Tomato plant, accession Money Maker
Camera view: horizontal (90 deg, fisheye); turntable rotation: 300 degrees
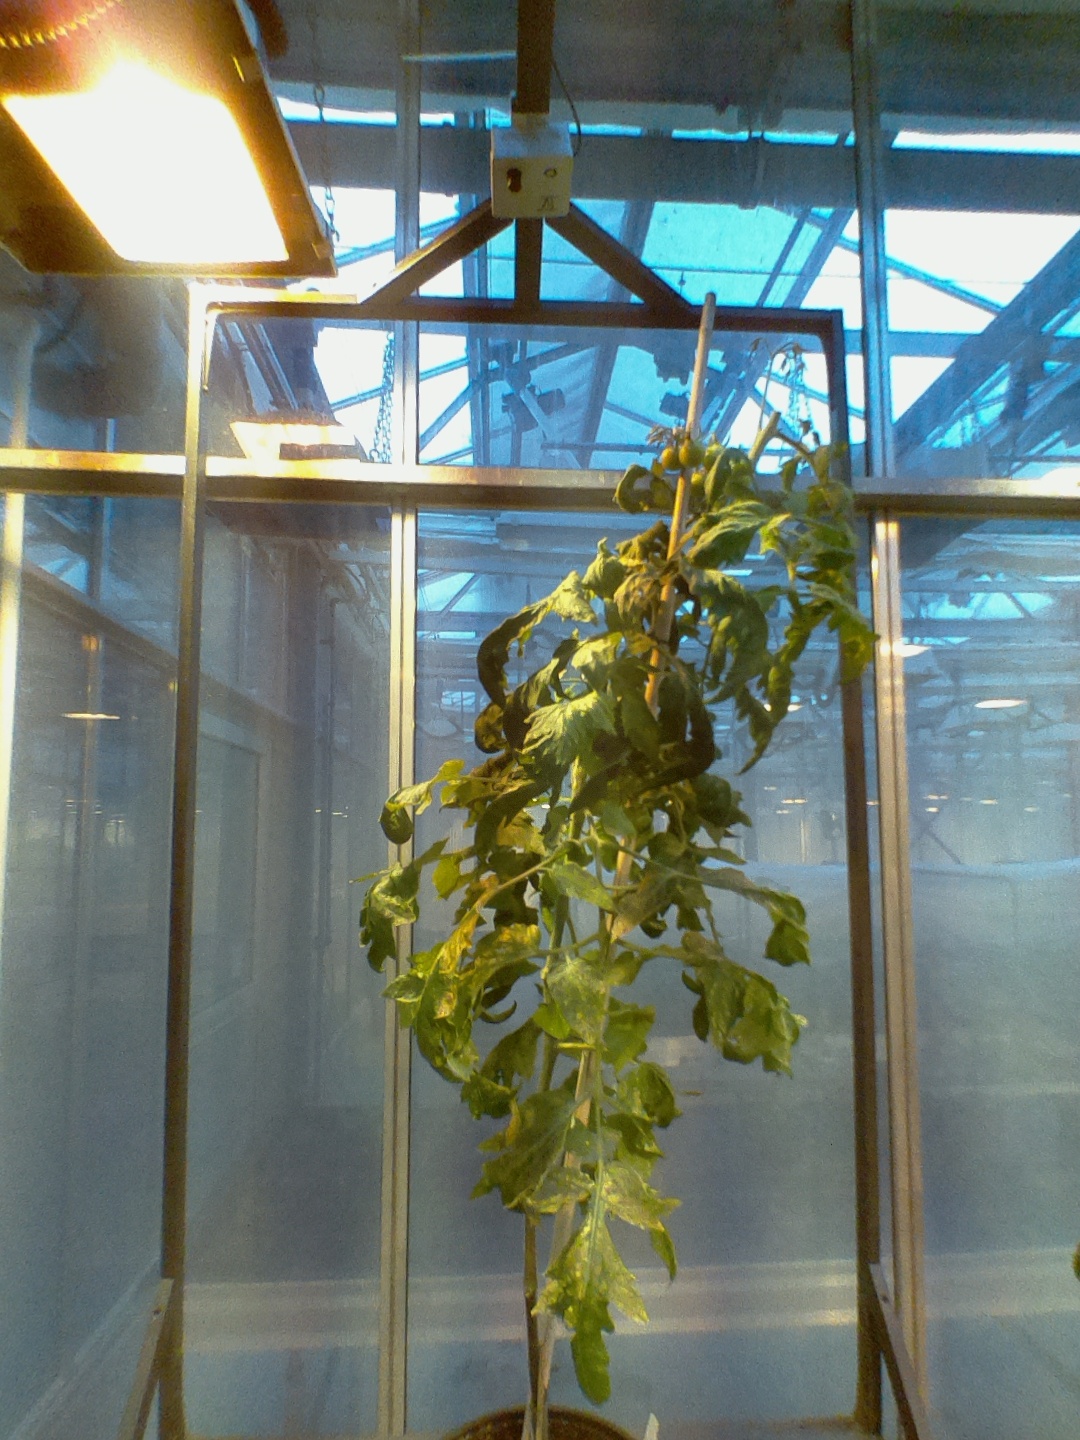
BBCH growth stage 75: 50%-60% of final fruit size